David Martin (journalist)

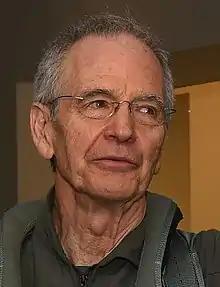
Martin in 2019

David C. Martin (born July 28, 1943) is an American television news correspondent, journalist and author who works for CBS News. He has been the network's National Security Correspondent reporting from The Pentagon since 1993. Martin has contributed reports to the "CBS Evening News", "CBS Sunday Morning", "60 Minutes", and "48 Hours".